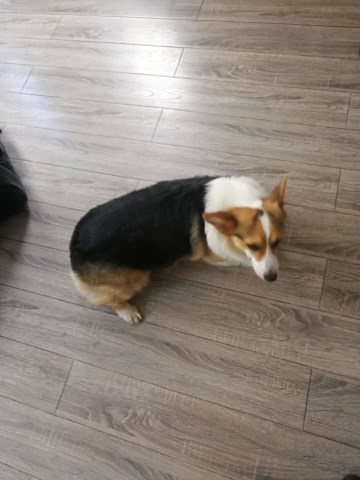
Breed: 2909-n000116-Cardigan